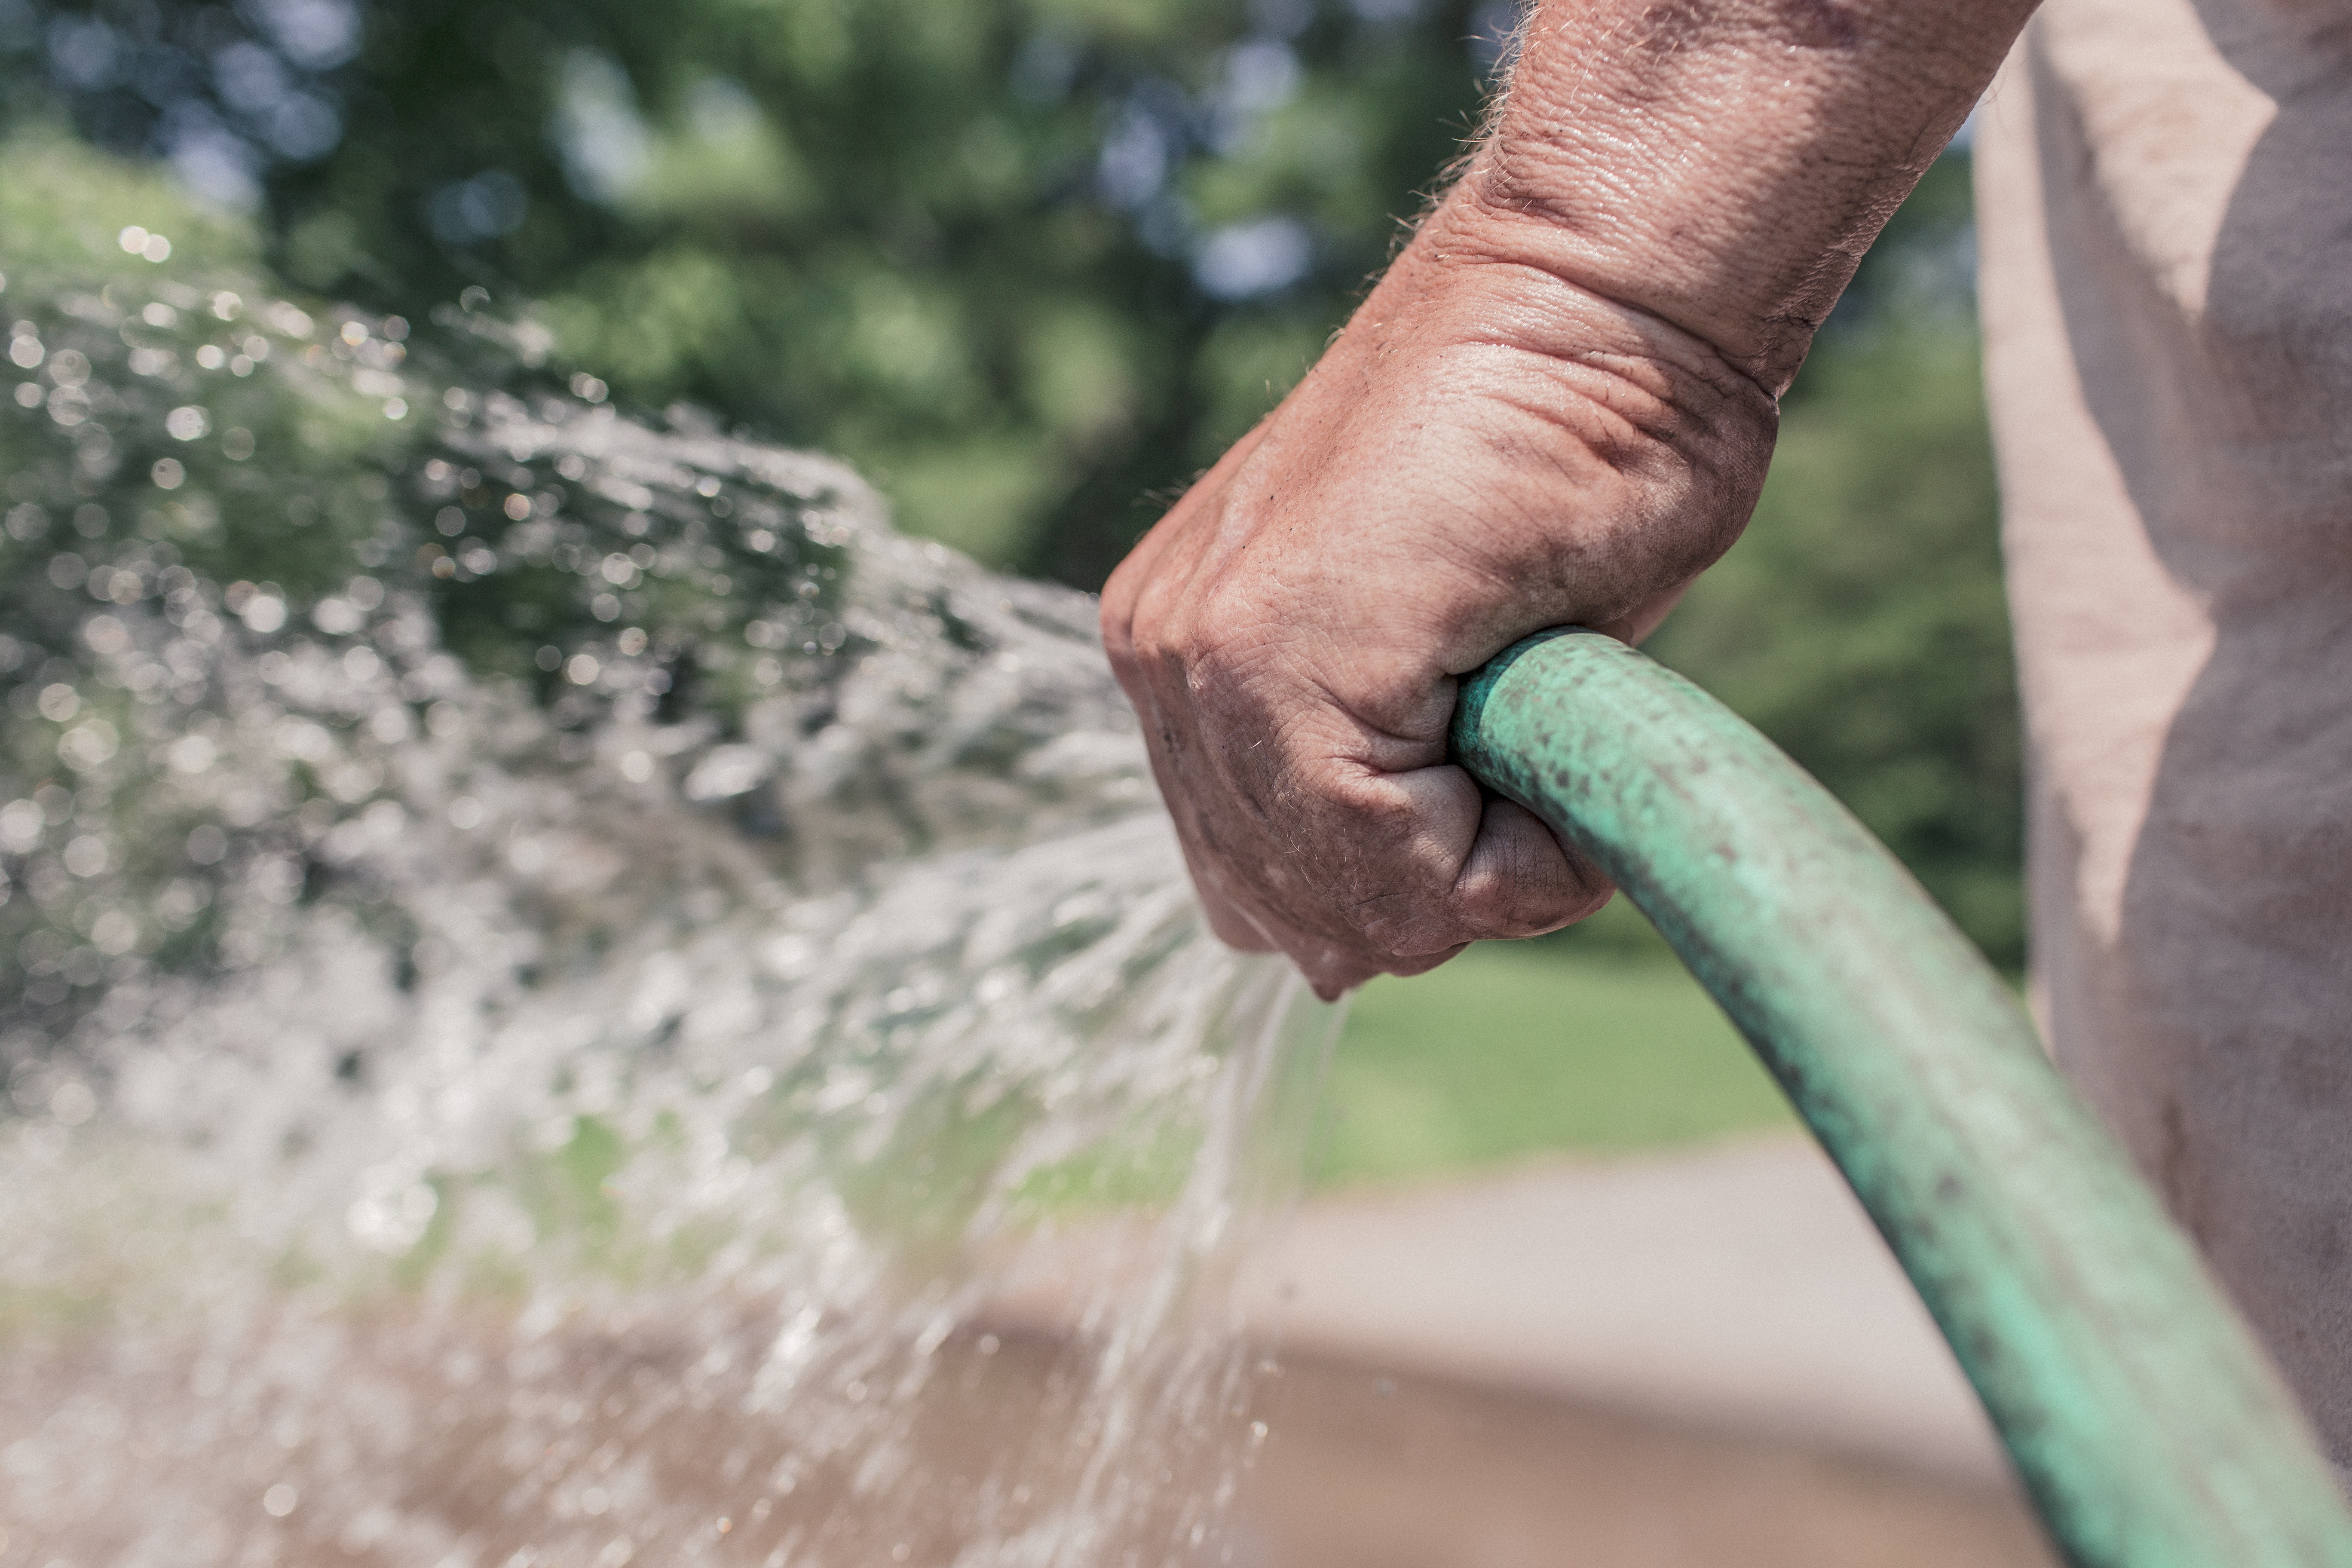
work, hand, man, tree, water, nature, grass, person, people, wood, lawn, flower, summer, male, spring, green, spray, soil, garden, lifestyle, leisure, holding, sprinkle, hands, gardening, hose, watering, garden hose, gardener